Highwayman

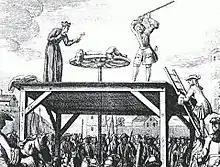
The execution of the French highwayman Cartouche, 1721

The penalty for robbery with violence was hanging, and most notorious English highwaymen ended on the gallows. The chief place of execution for London and Middlesex was Tyburn Tree. Highwaymen whose lives ended there include Claude Du Vall, James MacLaine, and Sixteen-string Jack. Highwaymen who went to the gallows laughing and joking, or at least showing no fear, are said to have been admired by many of the people who came to watch.